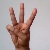
The image shows a hand gesture representing the letter 'W' in Indian Sign Language.